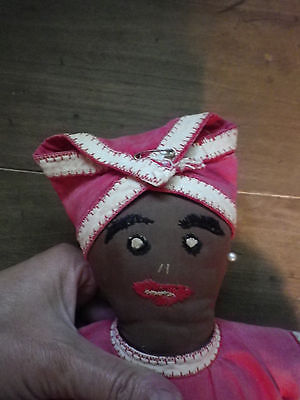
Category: toaster